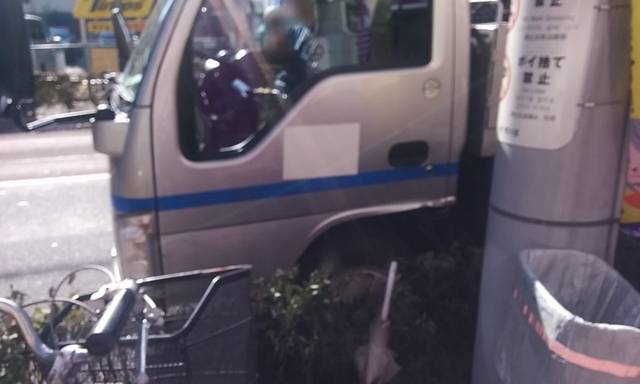
Region: Japan
Coordinates: 35.729, 139.777